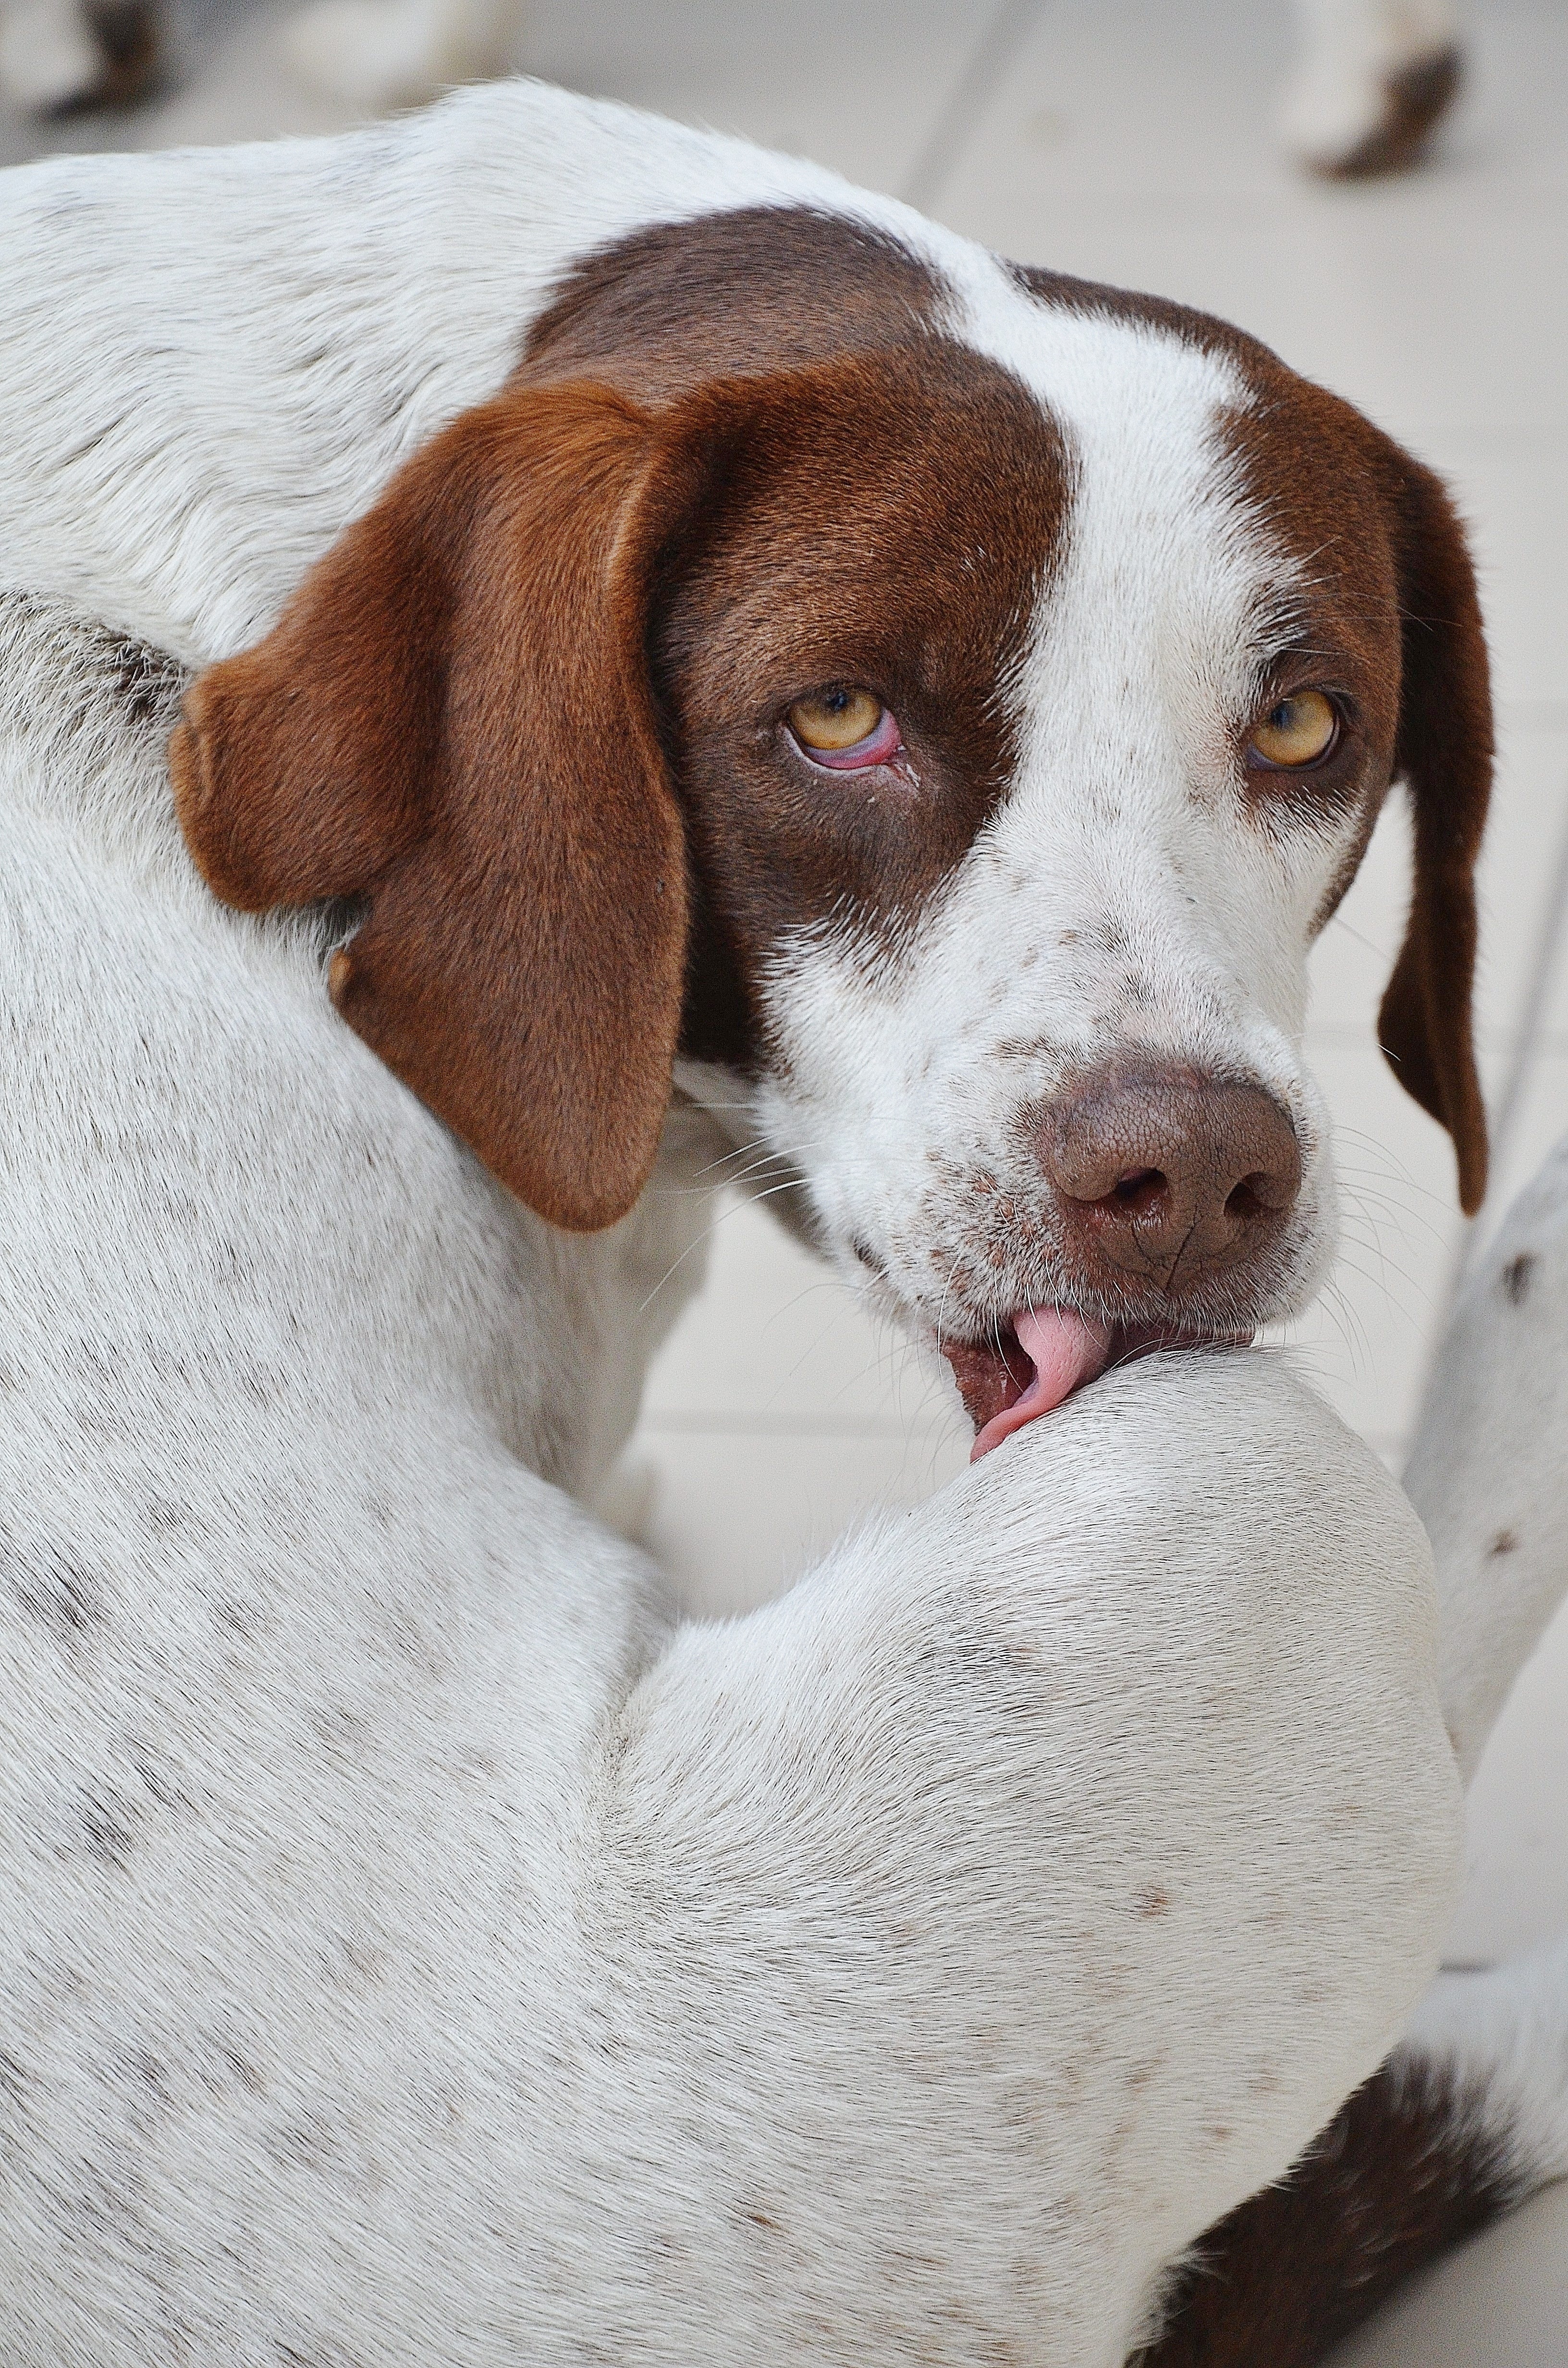
white, puppy, dog, animal, pet, portrait, mammal, vertebrate, beagle, harrier, dog breed, doggy, dog like mammal, carnivoran, american foxhound, basset art sien normand, english foxhound, treeing walker coonhound, welsh springer spaniel, estonian hound, finnish hound, coonhound, english coonhound